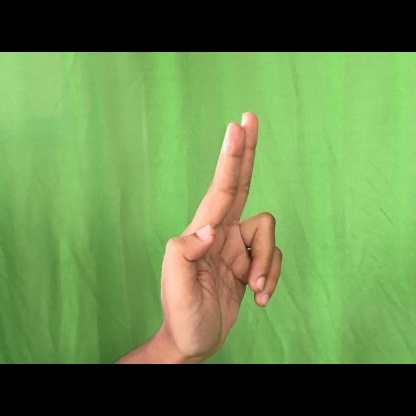
Mudra: Ardhapathaka